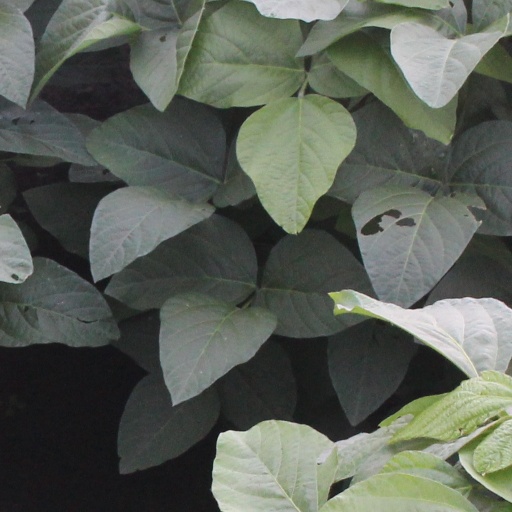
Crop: soybean